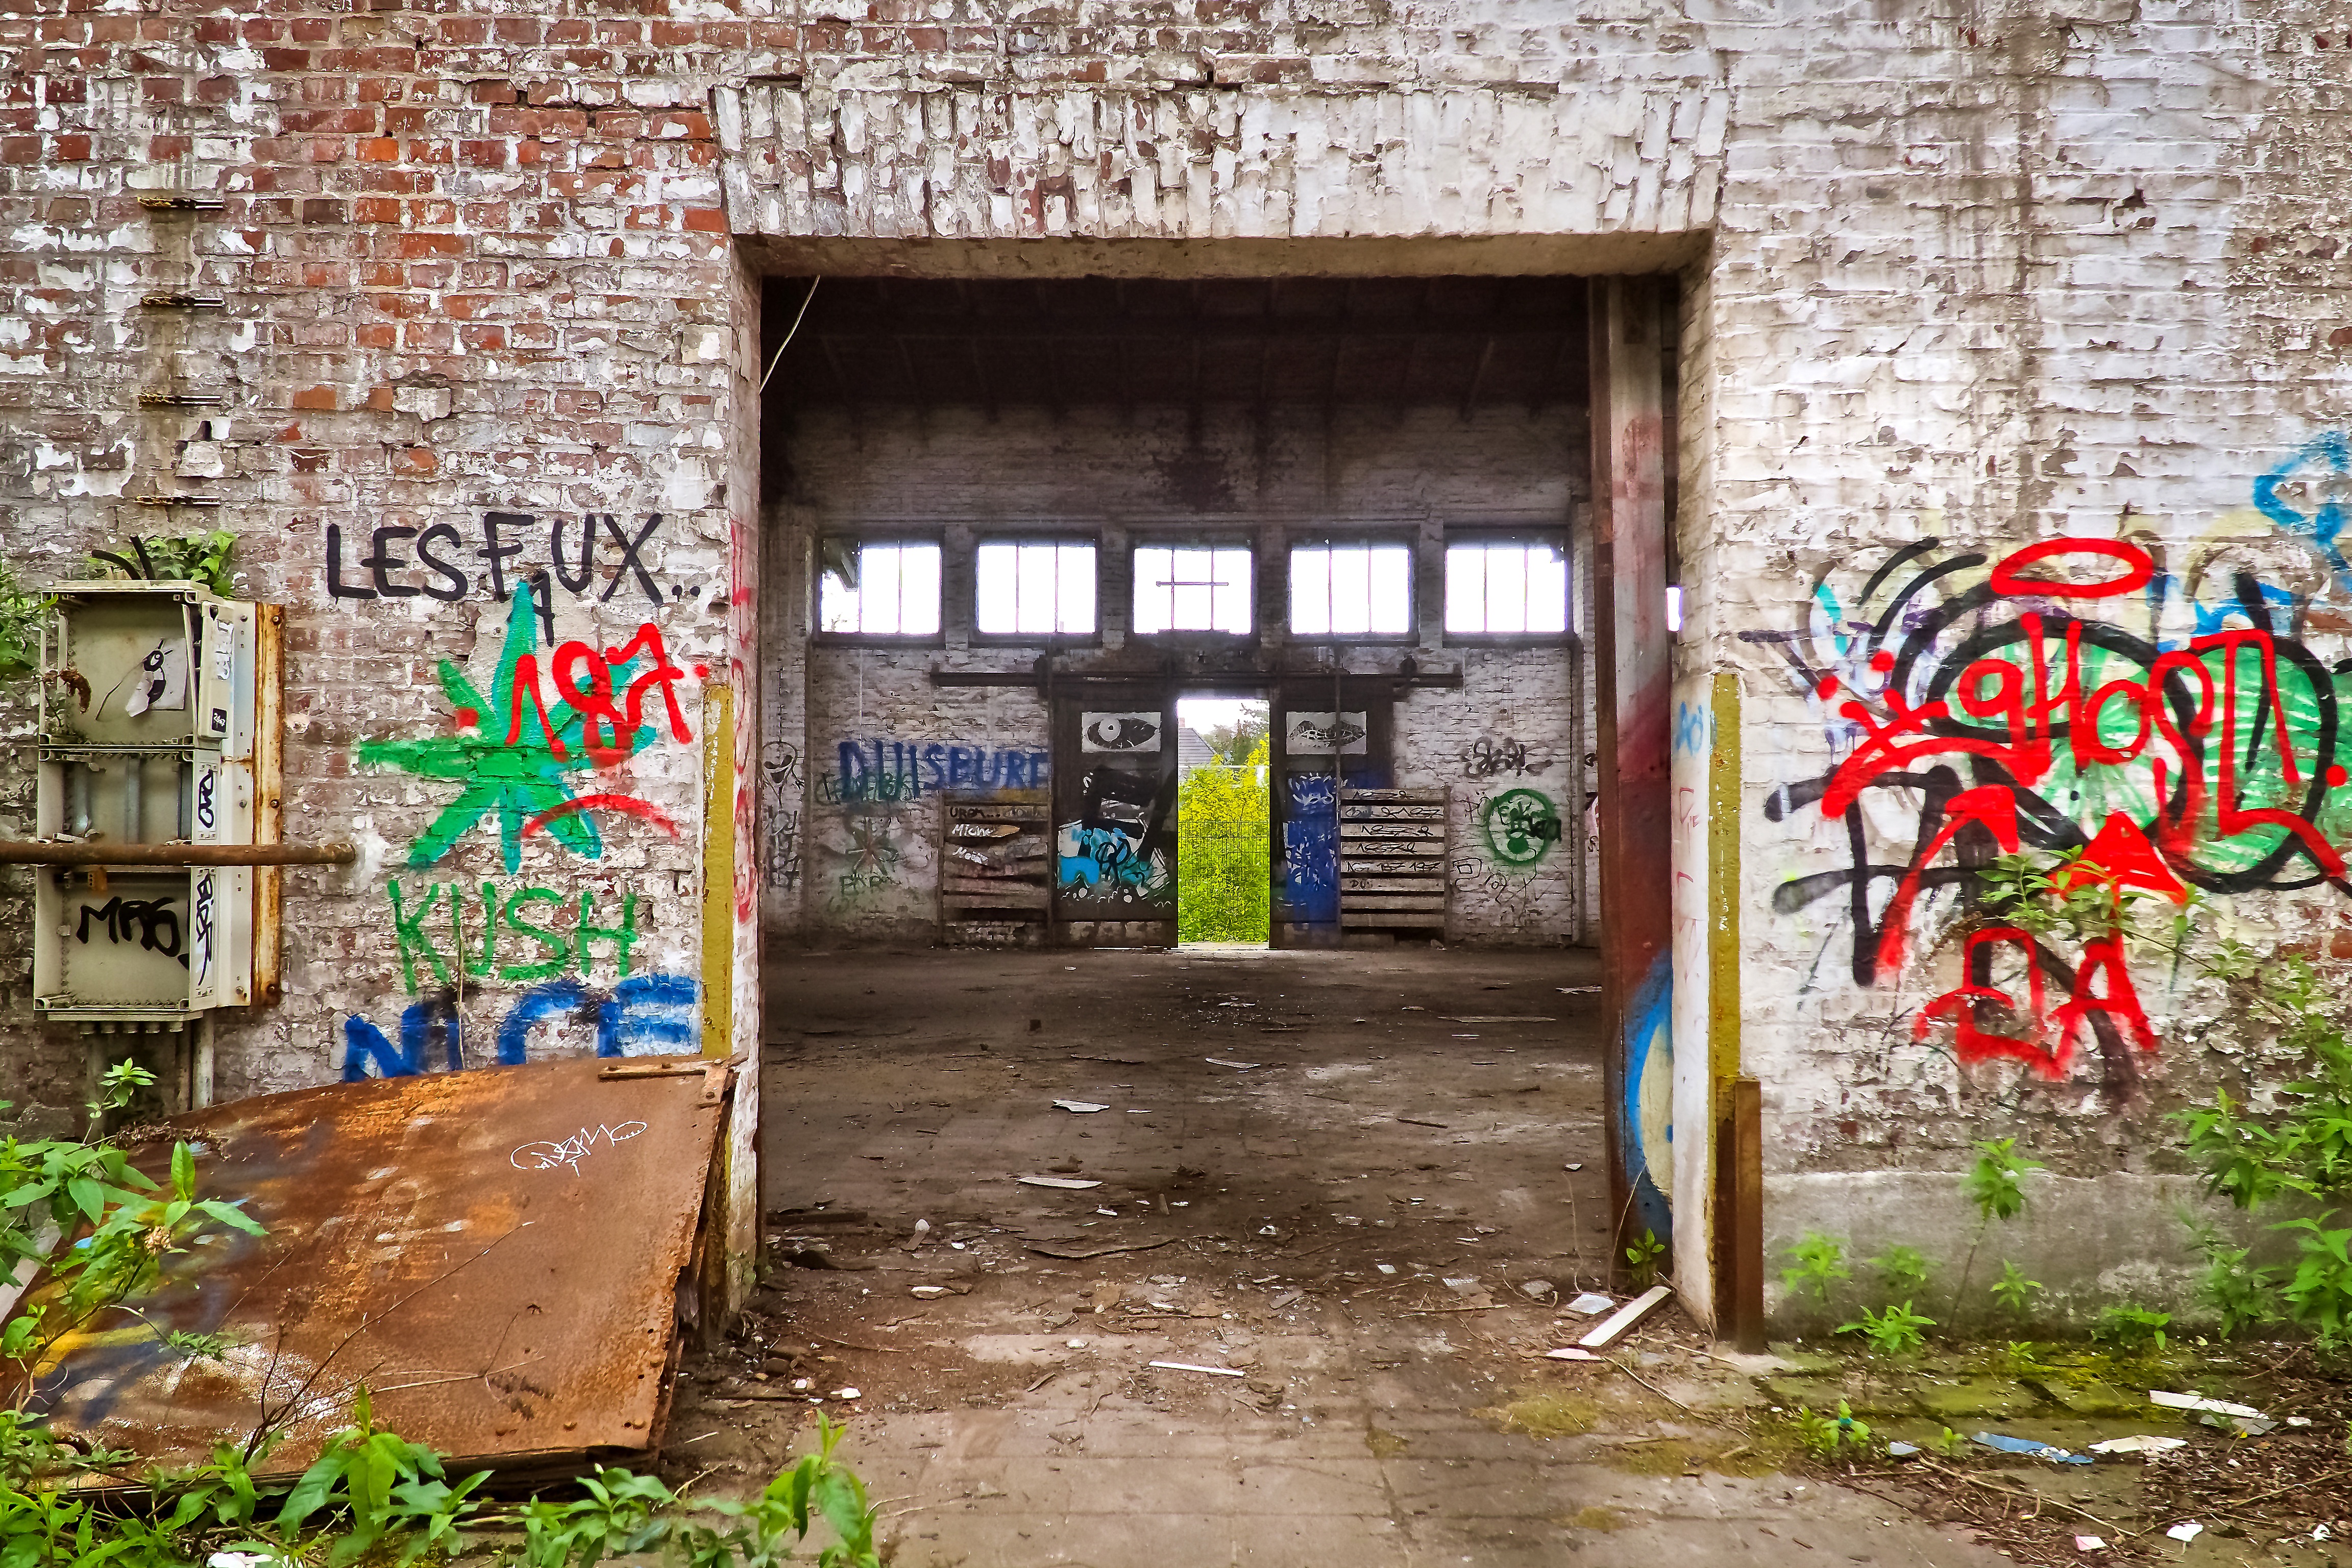
architecture, road, street, window, building, old, alley, wall, train, color, broken, abandoned, decay, ruin, old building, graffiti, goal, weathered, warehouse, art, transience, neglected, dilapidated, weird, railway station, past, forget, transient, leave, stainless, neighbourhood, lost places, pforphoto, break up, factory building, lapsed, old factory, ailing, old factory hall, run down, unused, finiteness, passed, void hall, railway depot, train hall, goods station, urban area